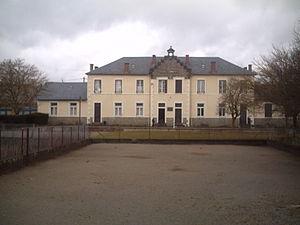
L'école communale d'Espinasse.
Espinasse est une commune française de la région Auvergne-Rhône-Alpes, située dans le département du Puy-de-Dôme, au nord-ouest de l'arrondissement de Riom. Ses habitants sont appelés les Espinassois.